Railways of Kinross

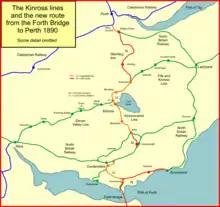
The Kinross in 1890 when the Forth Bridge opened

The Forth Bridge was fully opened for all traffic on 2 June 1890. It required a number of enhancements to the main line routes of the North British Railway leading to it. The Kinross route was transformed into part of the main line from Cowdenbeath to Perth, and the entire route section from Kelty to Mawcasrse Junction was doubled and upgraded for main line running.